Northeastern Illinois University

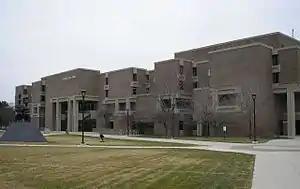
Bernard J. Brommel Hall

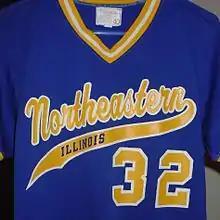
NEIU baseball jersey

Northeastern Illinois competed in the National Association of Intercollegiate Athletics for 20 years until joining the higher profile National Collegiate Athletic Association in 1988. After a transitional season at the Division II level, NEIU moved its athletic program to Division I.